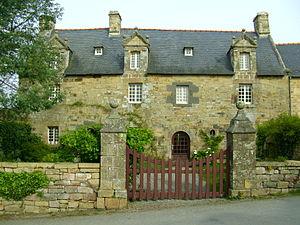
Logonna-Daoulas [lɔgɔna daulas] est une commune française située dans le département du Finistère, en région Bretagne.